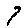
Label: 7